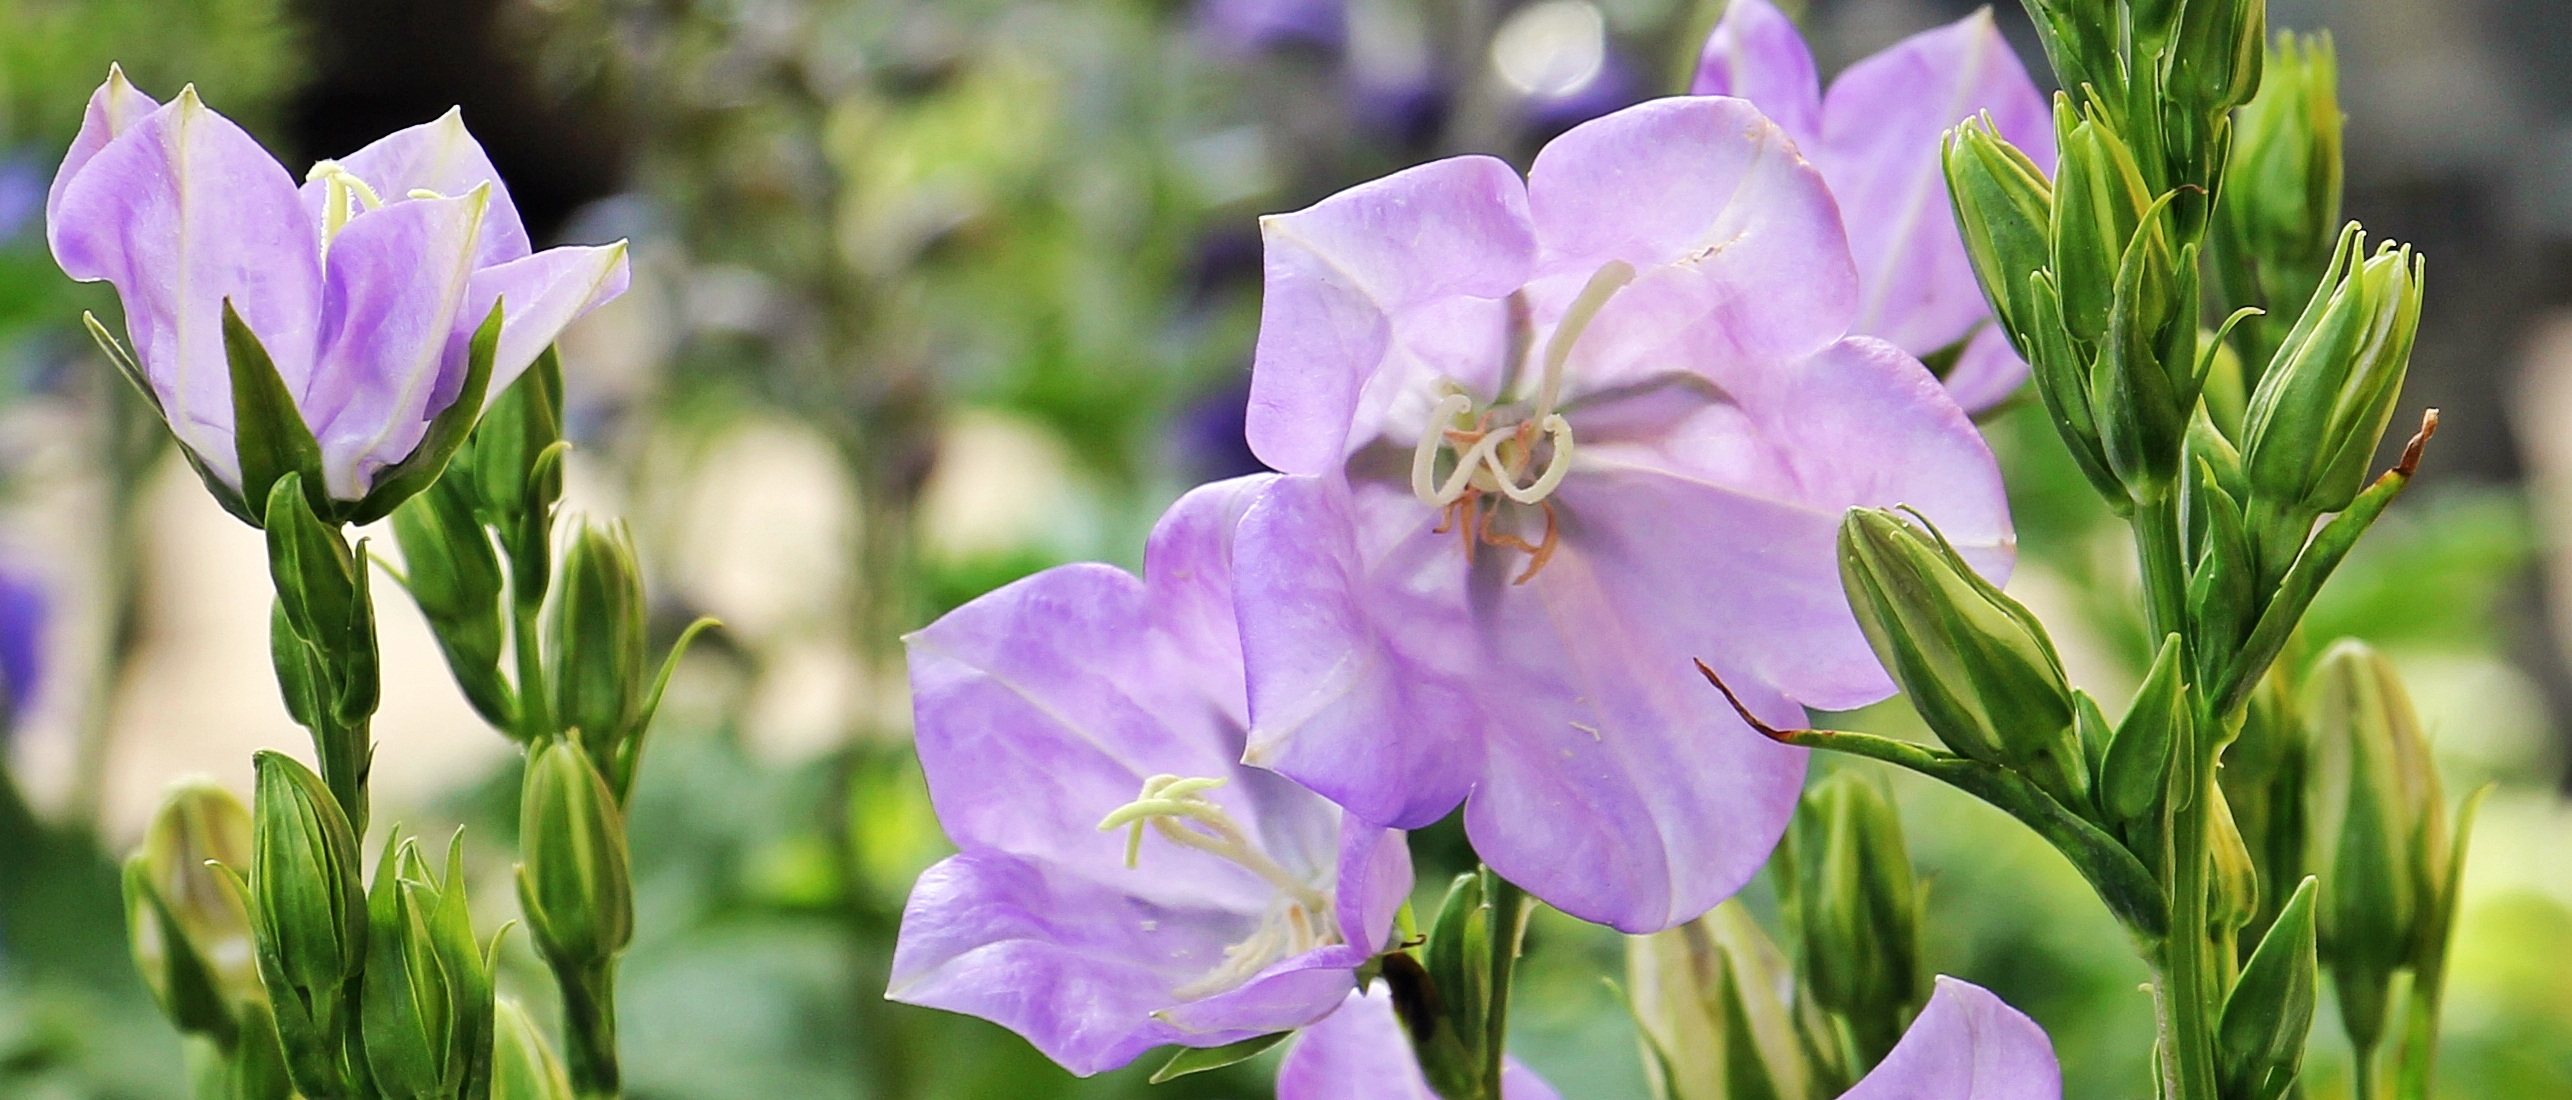
blossom, plant, flower, purple, summer, spring, market, botany, flora, wildflower, flowers, market stall, iris, sale, purple flower, bellflower, macro photography, flower purple, farmers local market, flowering plant, flowers was, flowers for sale, land plant, iris family